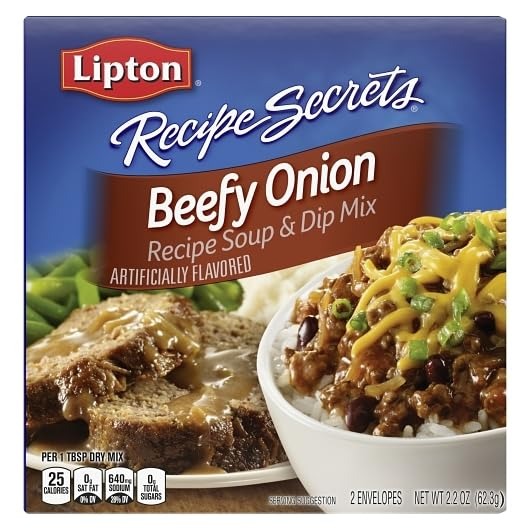
Item Name: Lipton Recipe Secrets Beefy Onion Soup (414080) 2.2 oz (Pack of 12)
Bullet Point: 2.2 oz
Product Description: Lipton Recipe Secrets Beefy Onion Soup (414080) 2.2 oz (Pack of 12)
Value: 26.4
Unit: Fl Oz

Price: 1.99